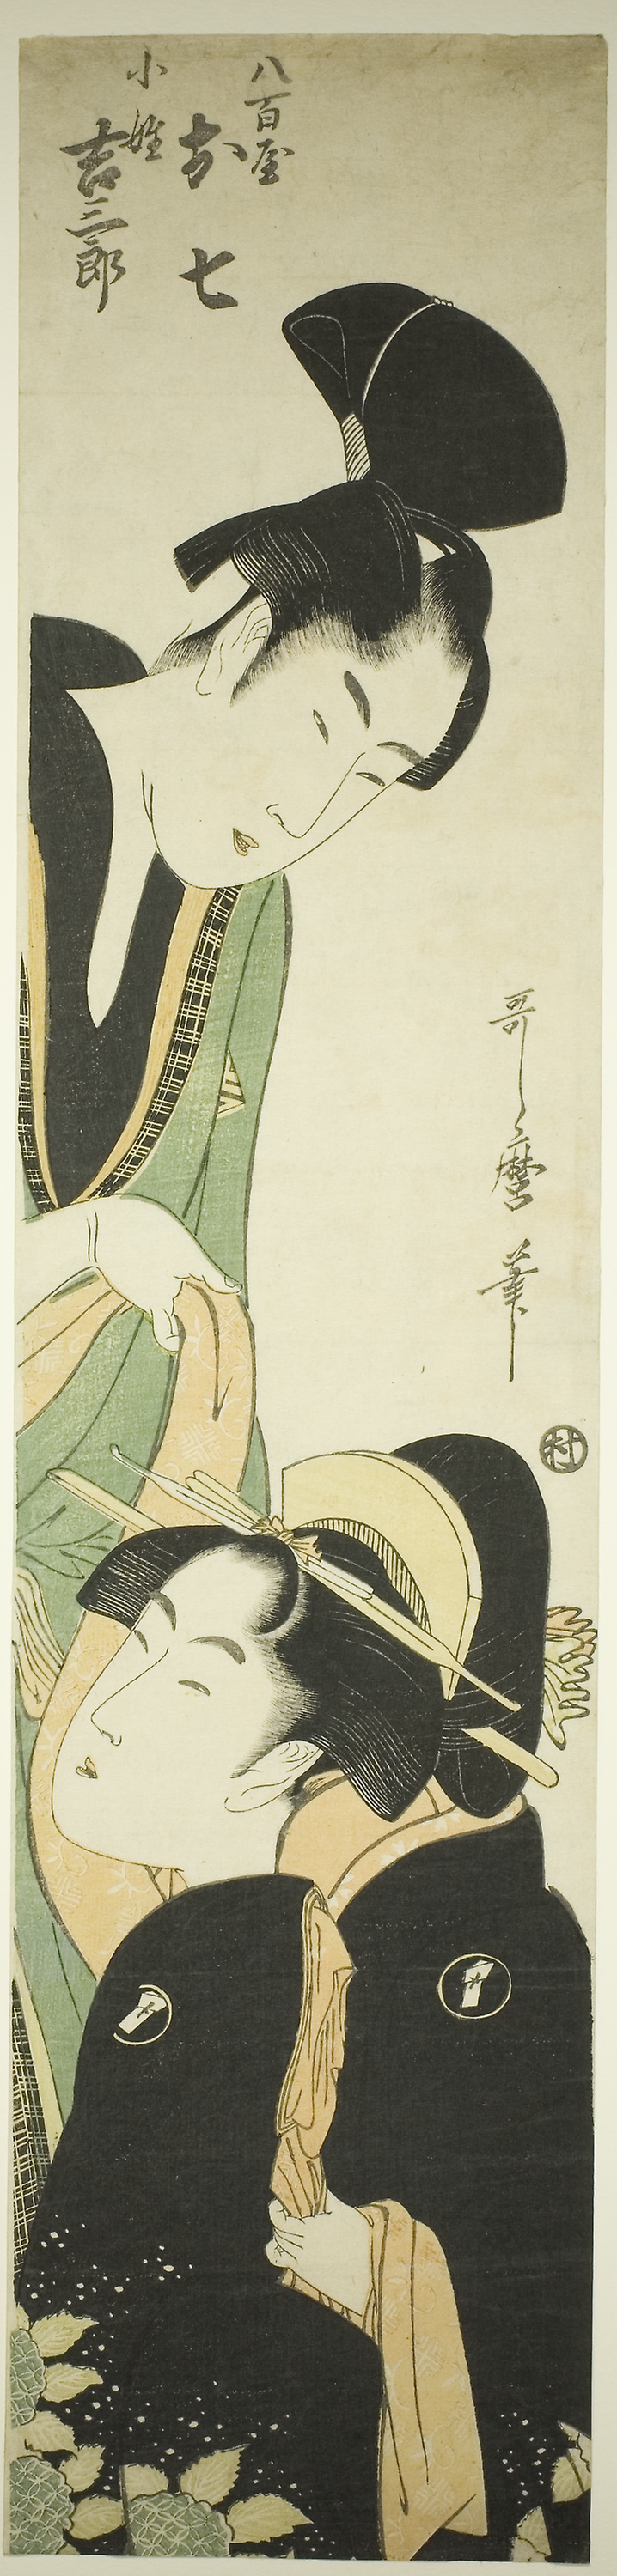
art, poster, illustration, design, fiction, visual arts, printmaking, graphics, vintage clothing